Women in Meitei culture

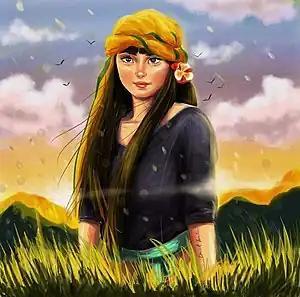
An illustration of a Meitei woman

Women have significant roles in different elements of Meitei culture, including Meitei dances, Meitei festivals, Meitei folklore, Meitei folktales, Meitei literature, Meitei mythology, Meitei religion, etc.